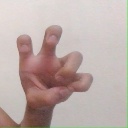
अक्षर: छ